Nikolai Ramazanov

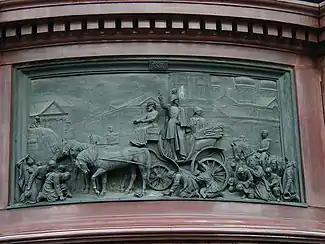
Bas-Relief on the Monument to Nicholas I; depicting him quelling the Cholera Riots

In 1836, he received a small silver medal for "sculpting from nature" and began to study with Boris Orlovsky. He completed his studies in 1839 as an "Artist 14th Class" and was awarded the right to travel abroad as a pensioner of the Academy. Before departing, he worked on a project at the Winter Palace and participated in creating monuments for Nikolai Karamzin (in Simbirsk), and Gavril Derzhavin (in Kazan). He left for Italy in 1843.